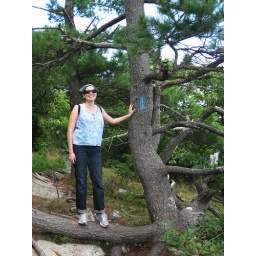
an intrepid explorer, hiking in my running shoes with a tote bag as a backpack.